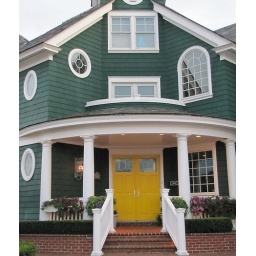
Very cool yellow doors on the beautiful home in Longport NJ